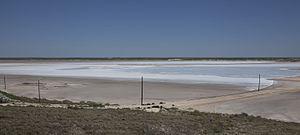
Shafter Lake est une ville fantôme du comté d'Andrews, dans l'ouest du Texas, aux États-Unis. Elle était située à l'ouest de l'U.S. Route 385, au nord de la partie centrale du comté, en bordure du lac asséché, du même nom. Elle est devenue une ville fantôme après que la ville a perdu une élection pour le siège de comté d'Andrews. Le lac et la localité sont baptisés en référence à William Rufus Shafter, un militaire, qui découvre le lac en 1875.
Le comté d'Andrews est un comté situé dans l'ouest de l'État du Texas aux États-Unis, à la frontière avec le Nouveau-Mexique. Fondé le 19 novembre 1876, son siège de comté est la ville d'Andrews. Selon le recensement des États-Unis de 2010, sa population est de 14 786 habitants, estimée, en 2017, à 17 722 habitants. Le comté a une superficie de 3 887,7 km², dont 3 886,8 km² en surfaces terrestres. Le comté est baptisé en référence à Richard Andrews, un soldat, héros de la révolution texane.